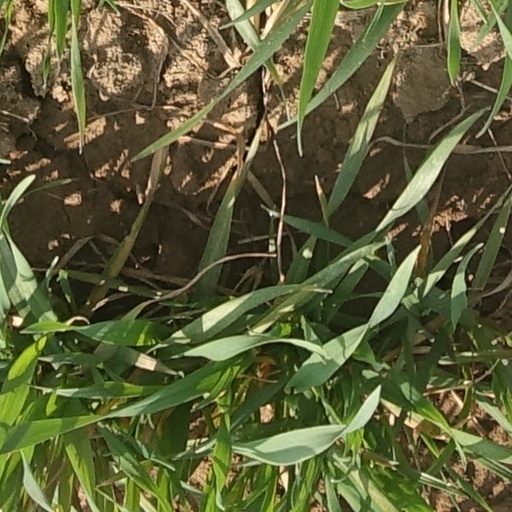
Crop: wheat